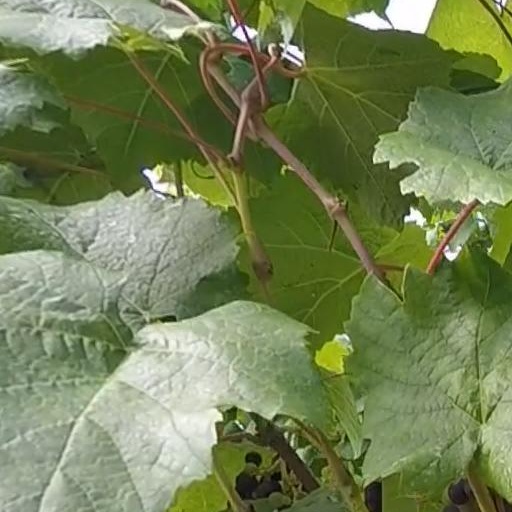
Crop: grape